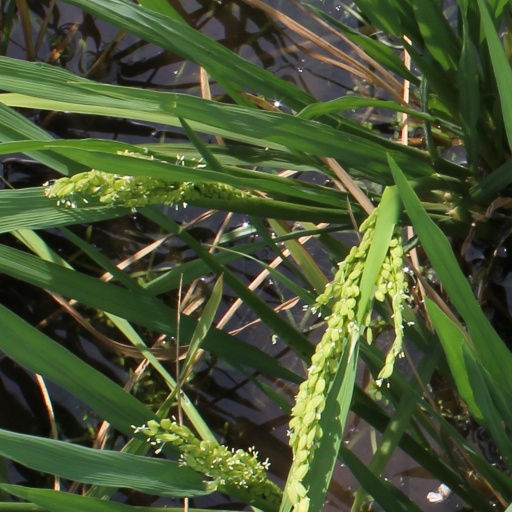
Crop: rice